Aiyanar

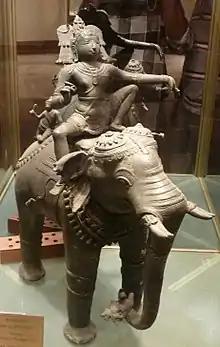
Bronze statue of Ayyanar on an elephant, 16th century CE, Tamil Nadu

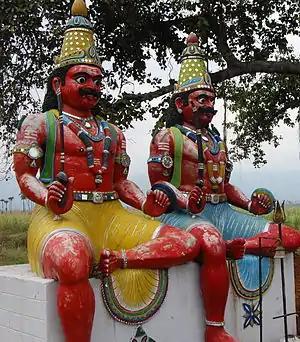
Ayyanar in wrathful guardian form shares Tantric iconography with Bhairava who safeguards the devotee in eight directions (ettu tikku) as well as with Vajrayana guardian deities like Acala.

The famous iconography of Aiyan shows him alone, carrying a Chentu (செண்டு, crooked stick) in his right hand. Sometimes a whip, stick, sword or scepter can be seen in his hand. While he manifests in a squat position, A meditation band known as Yogapaţţam or Vāgupaţţai will present around his knees and waist. "Pingalantai Nighantu", "Kanda Puranam" and Chola bronzes describe his mount as a white elephant. The horse is another mount abundantly seen in his local temples. Some texts have mentioned the blue horse and bull as his mount as well. After the popularity of the Ayyappan cult, the tiger is also identified as the mount of Sastha.